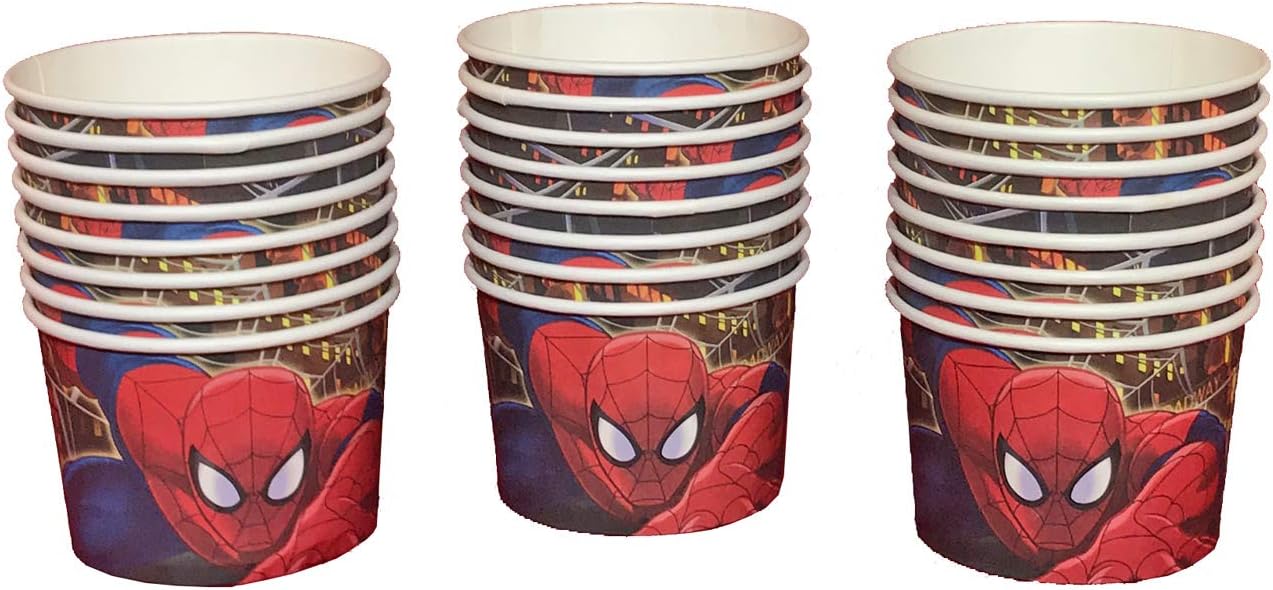
Marvel Ultimate Spider-Man Snack Holders - 24 Count - Paper Treat Cups for Ice Cream, Snacks, Dessert & More
Category: Toys & Games
Includes 24 Spiderman snack holders. Perfect for popcorn, chips, pretzels, party mix, ice cream and just about anything else you want to serve. Pair with our Marvel Ultimate Spider-Man Birthday Party Bundle & Spider-Man Favor and Decor Bundle to complete your party.
Features: SNACK HOLDER: Includes 24 snack cups | DESIGN: These snack cups feature a picture of Spider-Man in action flying through the city with his web behind him. | EASY CLEAN UP : Make your birthday celebration more enjoyable with less time spent cleaning up.